Segundo Ruiz Belvis

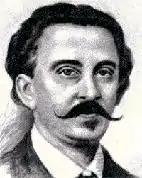

Segundo Ruiz Belvis (13 May 1829 – 3 November 1867) was a Puerto Rican abolitionist who also fought for Puerto Rico's right to independence.